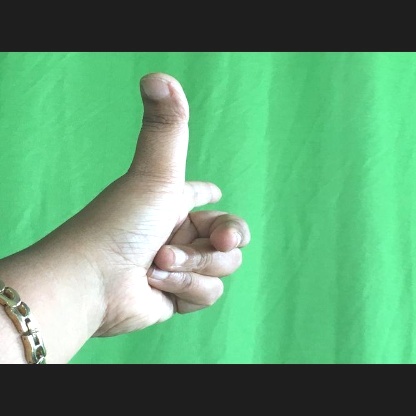
Mudra: Chandrakala